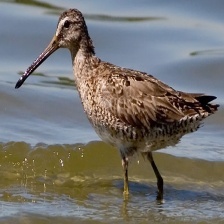
Species: SHORT BILLED DOWITCHER
Scientific name: LIMNODROMUS GRISEUS